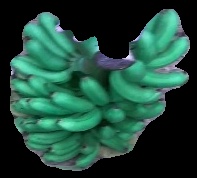
Variety: rasbale
Grade: grade1